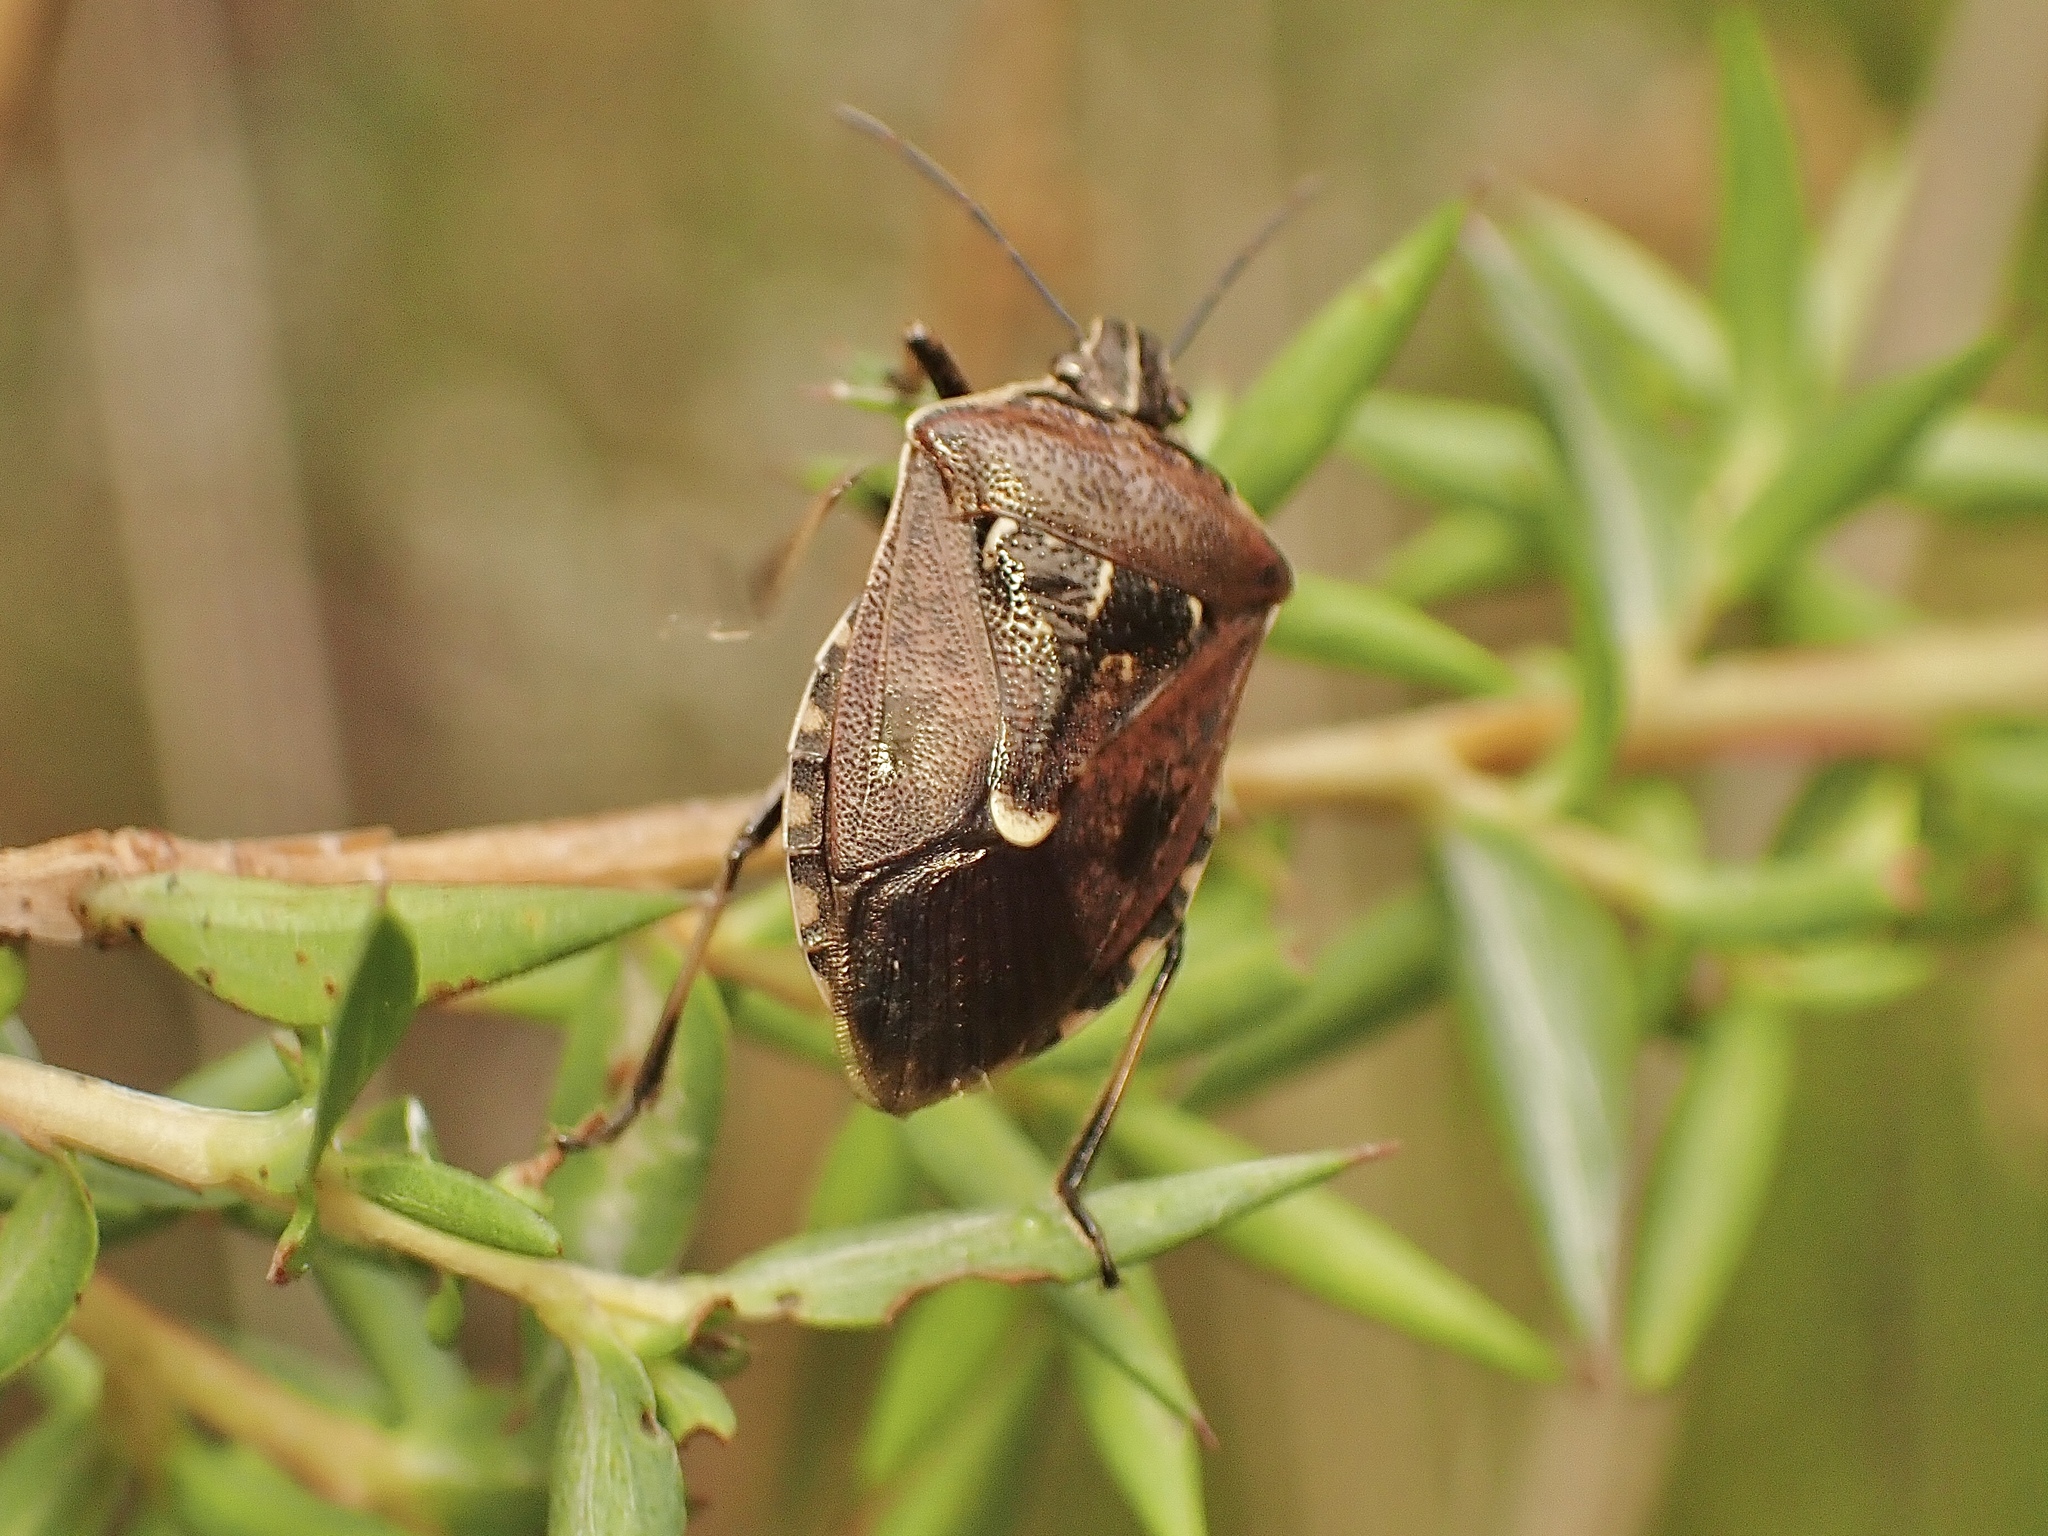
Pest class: stink_bug